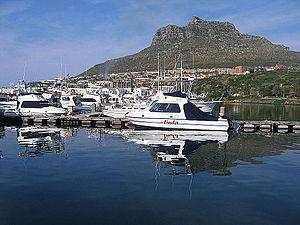
Hout Bay, province de Cap-Occidental, en Afrique du Sud